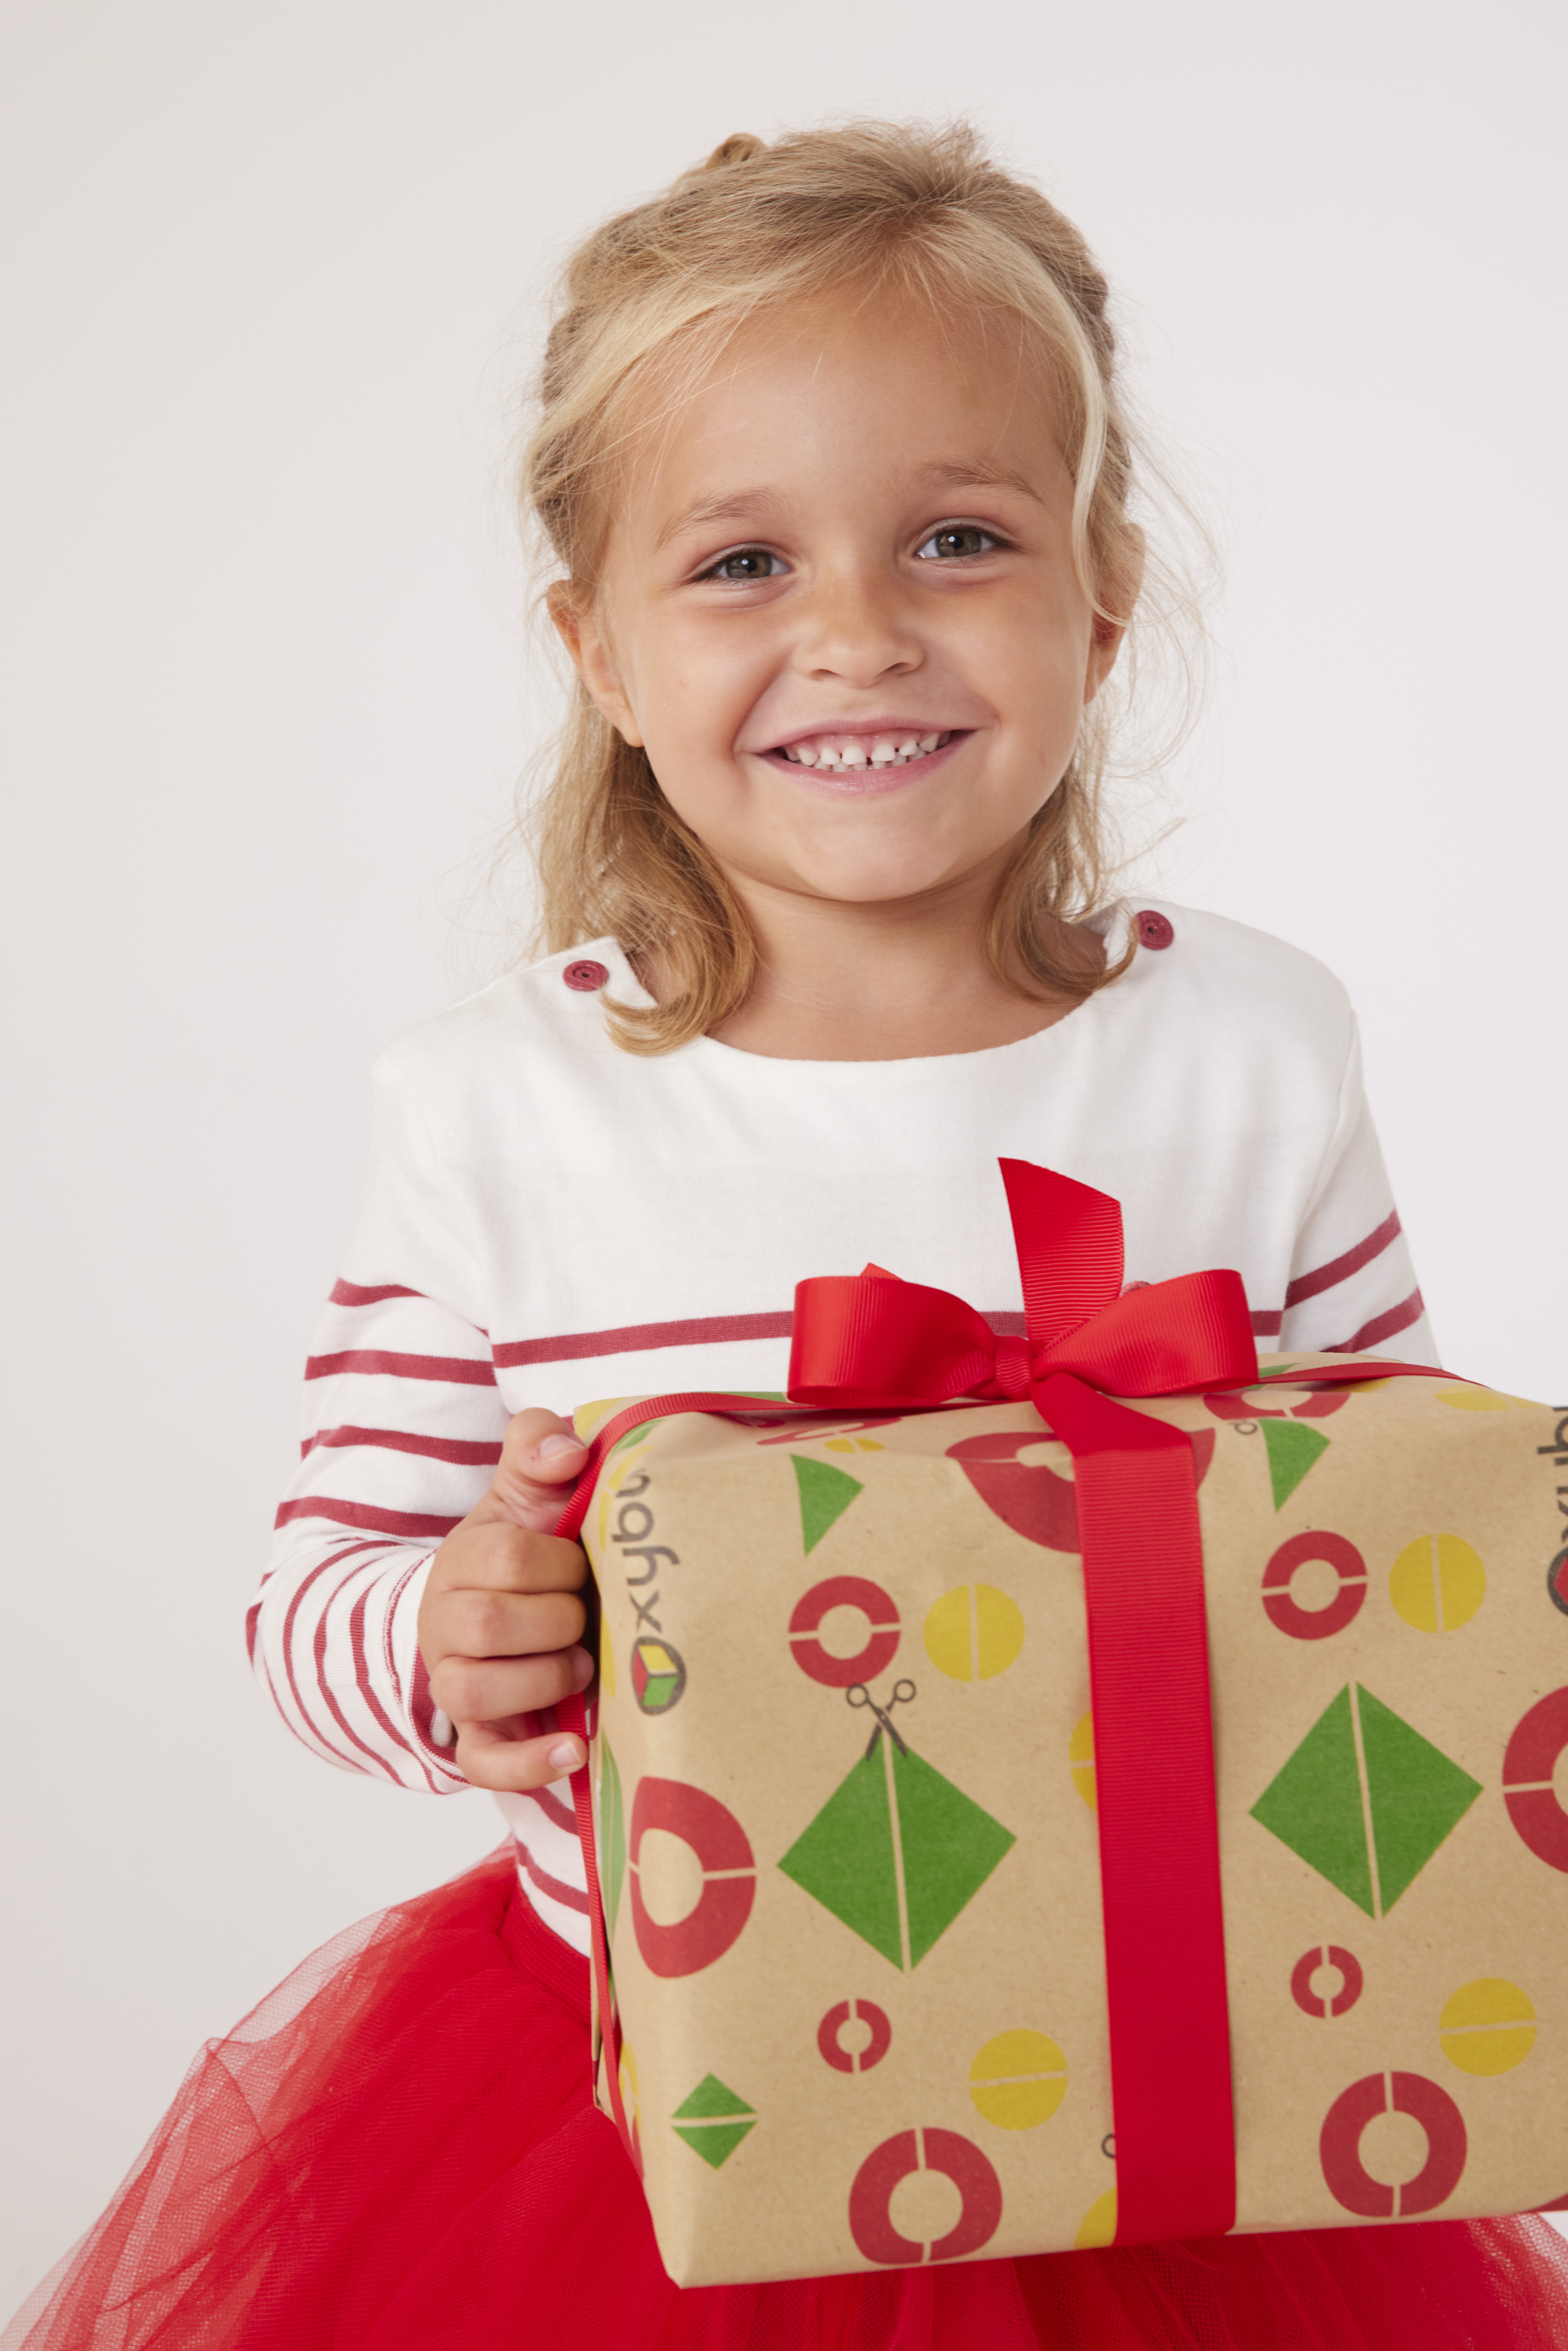
girl, smile, Baby toddler clothing, sleeve, dress, happy, toddler, pattern, child, t shirt, event, holiday, linens, fun, play, magenta, baby products